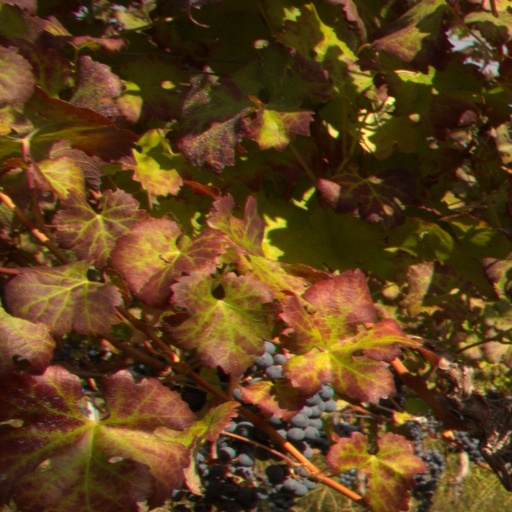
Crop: grape